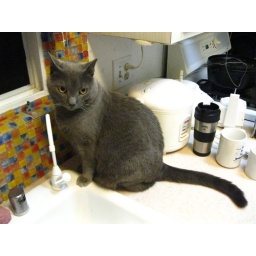
Mr. B. sitting near the open kitchen window